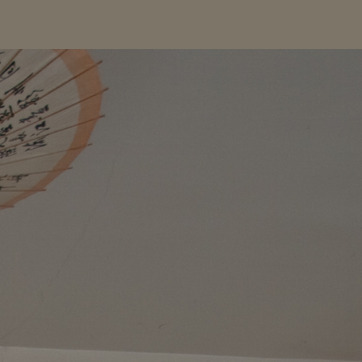
Material: painted